District attorney

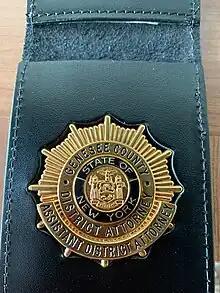
The badge of an Assistant District Attorney in Genesee County, New York

The assistant district attorney (assistant DA, ADA), or state prosecutor or assistant state's attorney, is a law enforcement official who represents the state government on behalf of the district attorney in investigating and prosecuting individuals alleged to have committed a crime. In carrying out their duties to enforce state and local laws, ADA have the authority to investigate persons, issue subpoenas, file formal criminal charges, plea bargain with defendants, and grant immunity to witnesses and accused criminals.